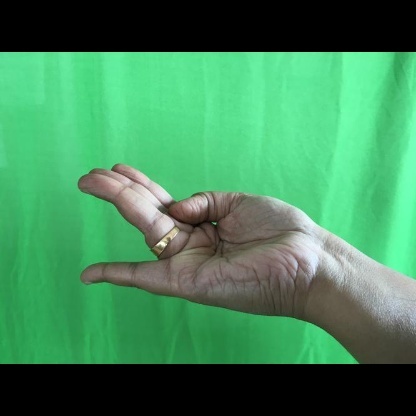
Mudra: Chaturam